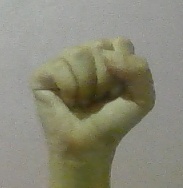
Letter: saad